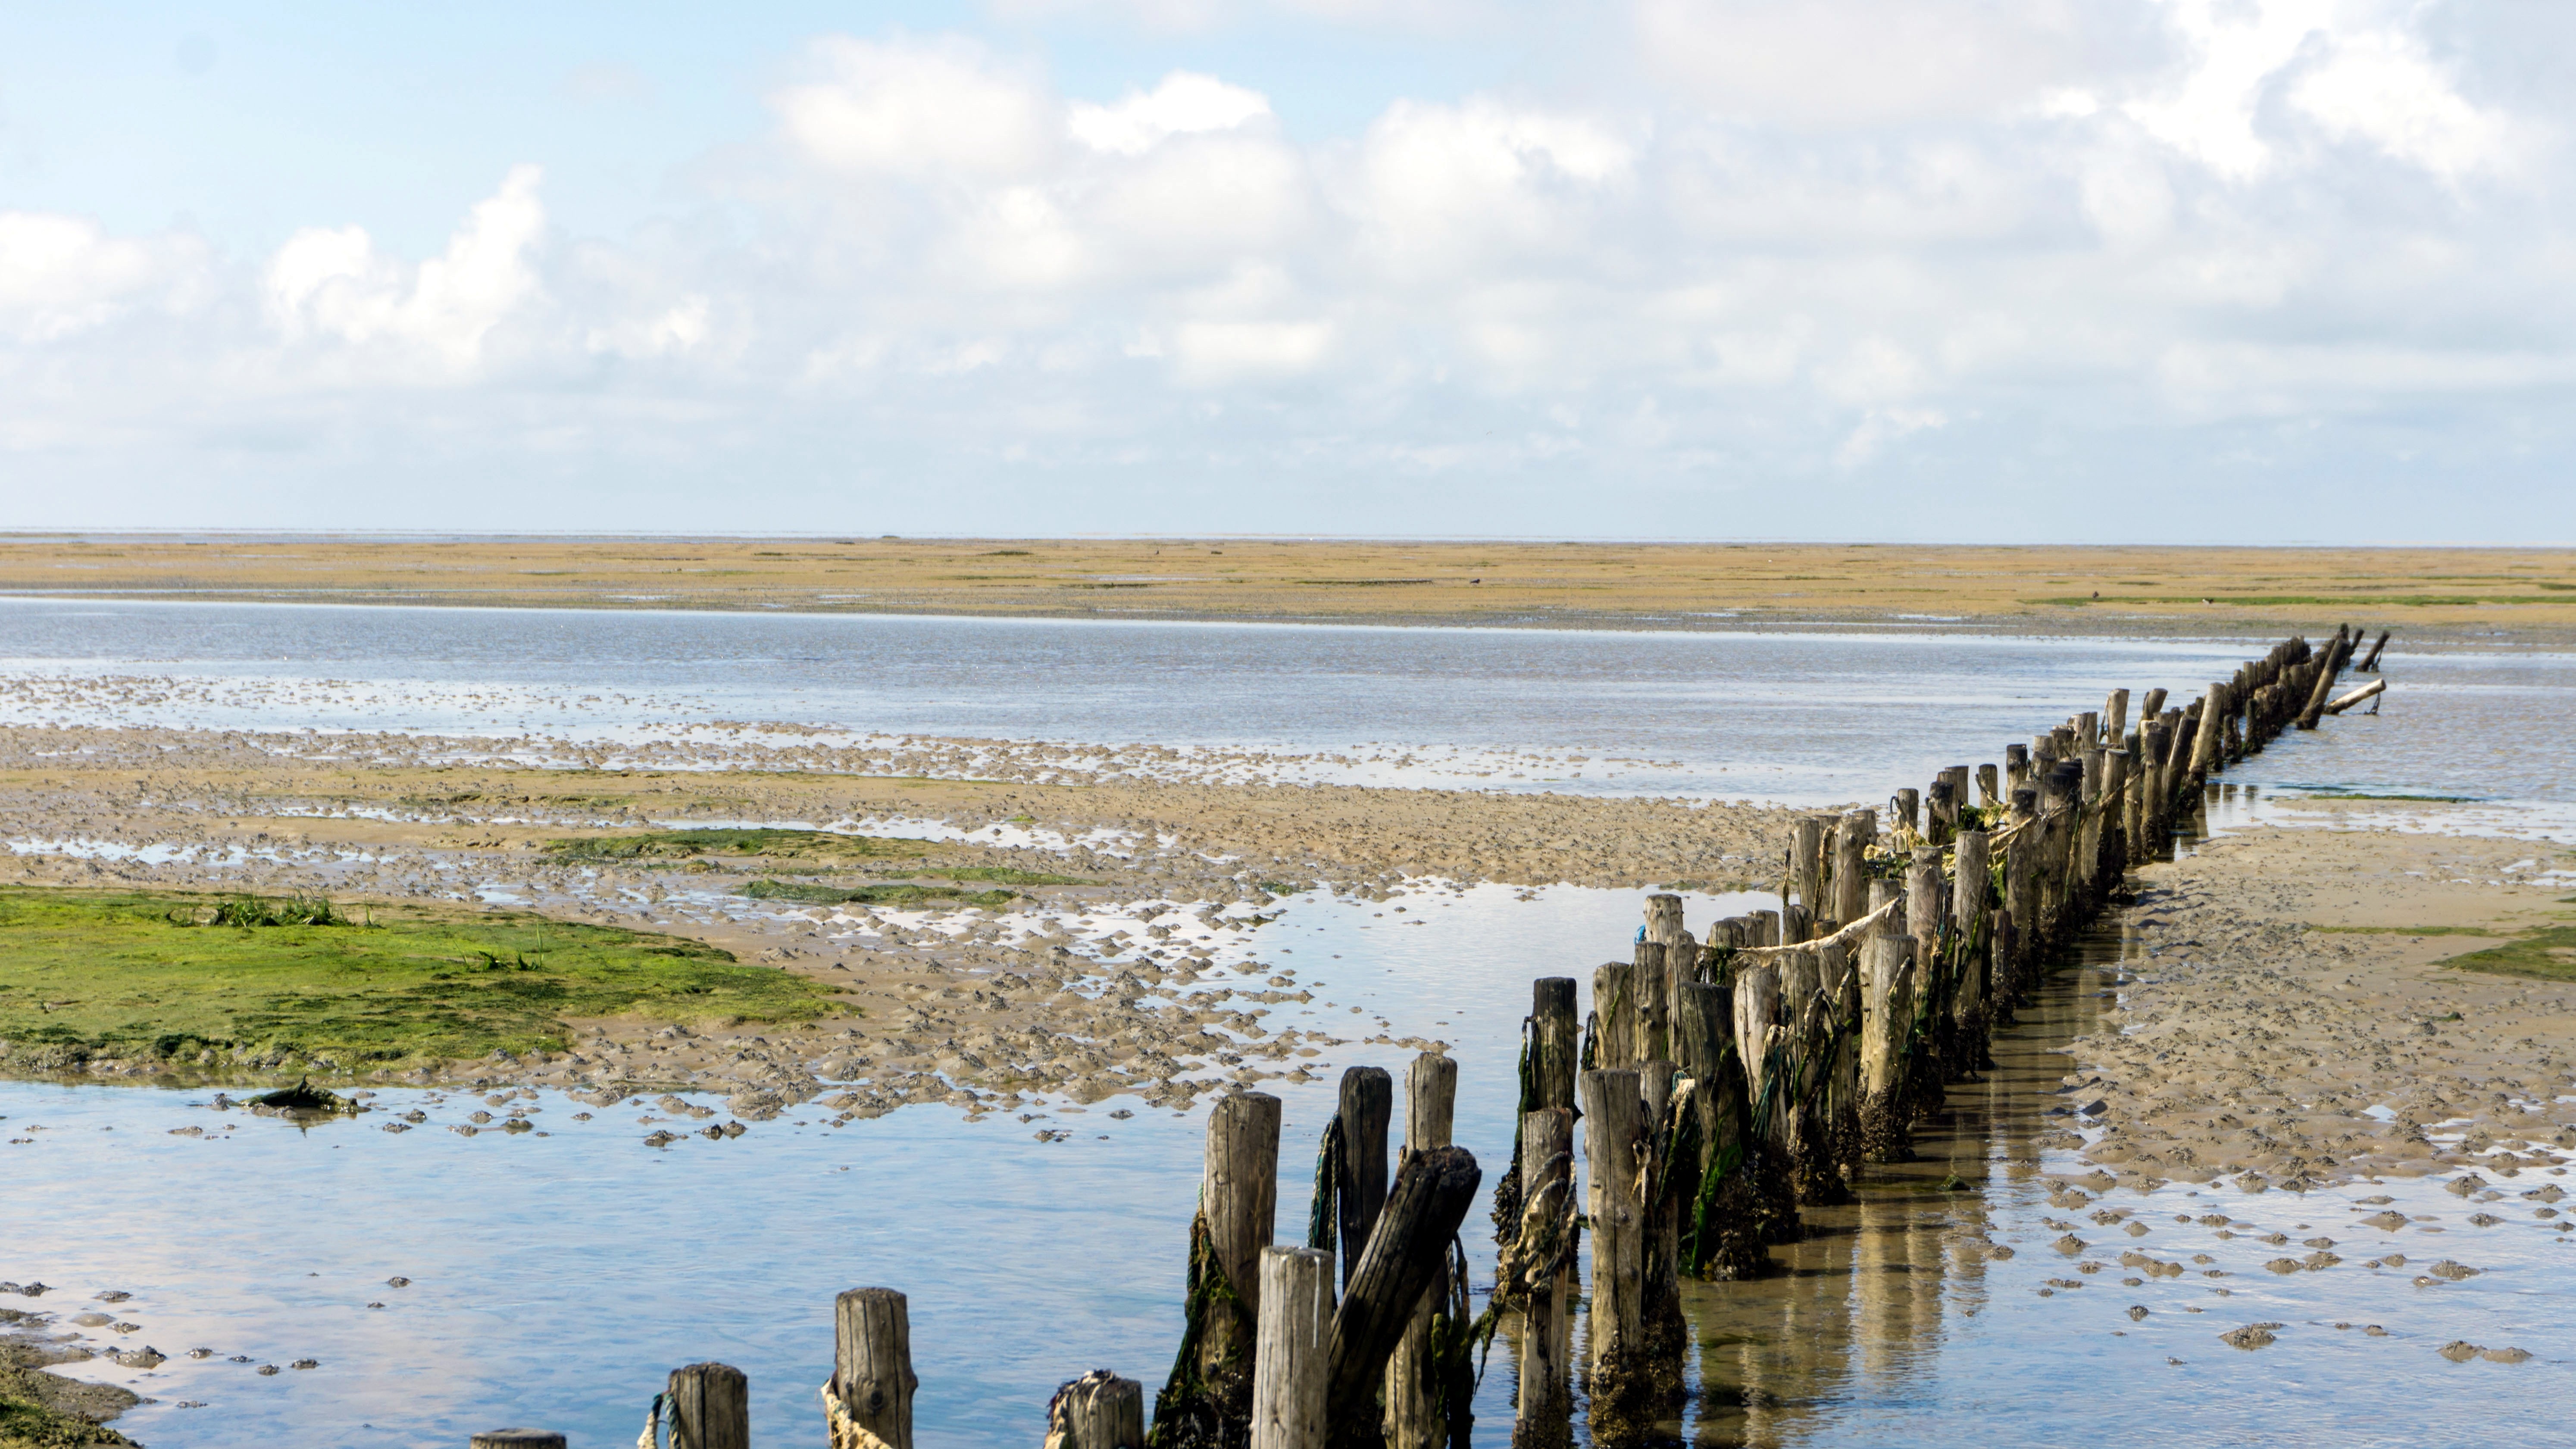
beach, sea, coast, water, ocean, horizon, marsh, shore, lake, reflection, low tide, bay, waterway, body of water, wetland, habitat, loch, breakwater, north sea, estuary, wadden sea, salt marsh, ebb, mudflat, natural environment, geographical feature